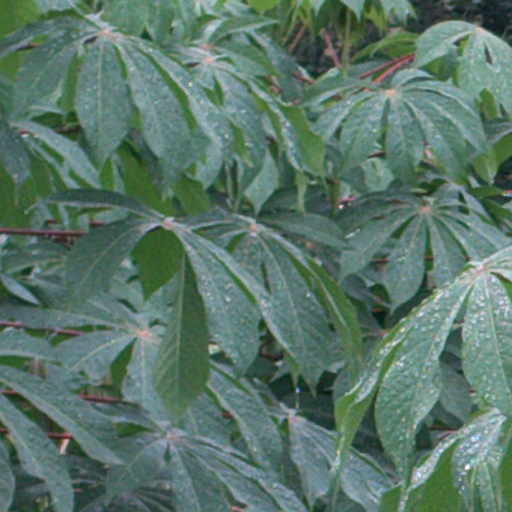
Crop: cassava